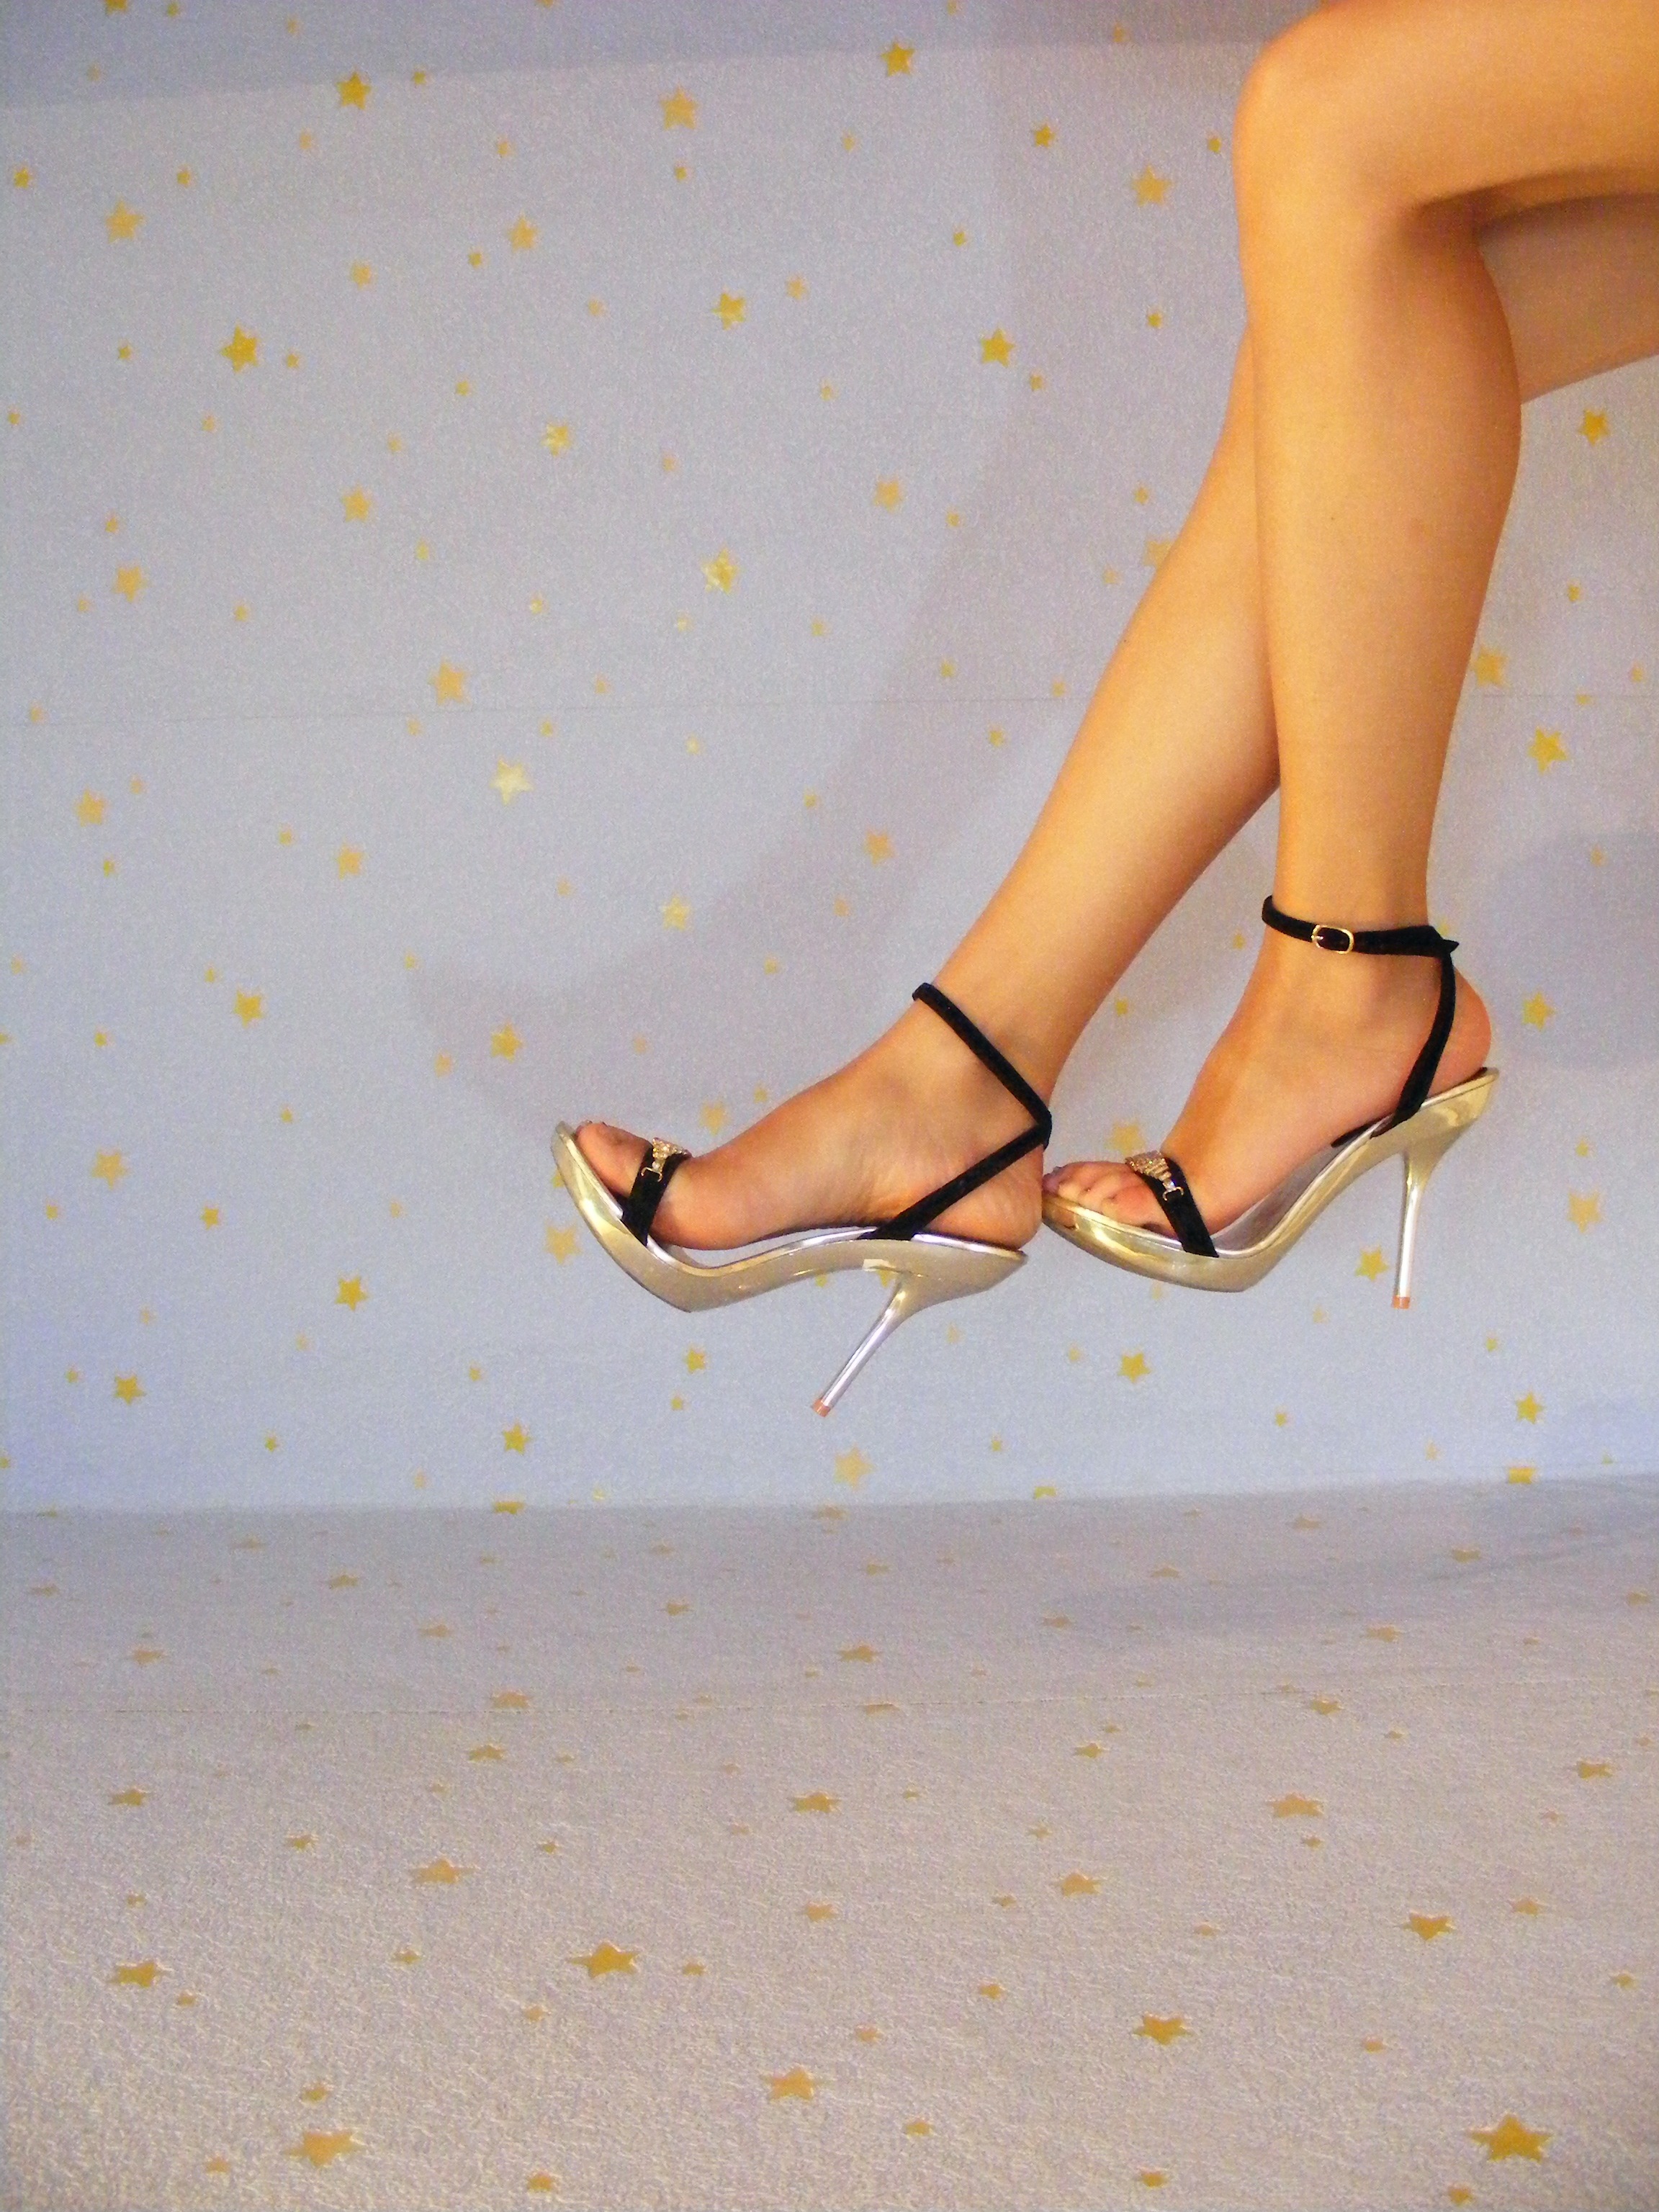
hand, shoe, people, girl, woman, leg, spring, high, yellow, human body, dress, women, legs, thigh, footwear, heels, beauty, sexy, erotic, stilettos, photo shoot, body parts, human positions, high heeled footwear